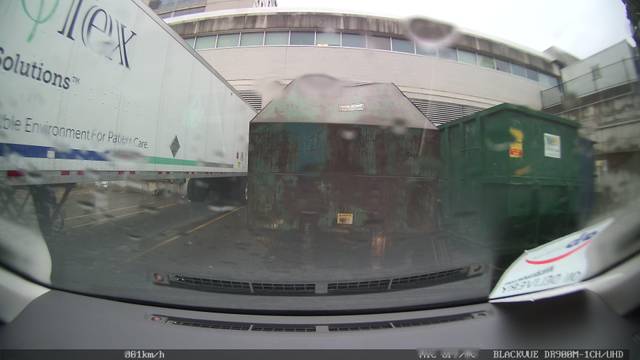
Region: Canada
Coordinates: 43.77, -79.363